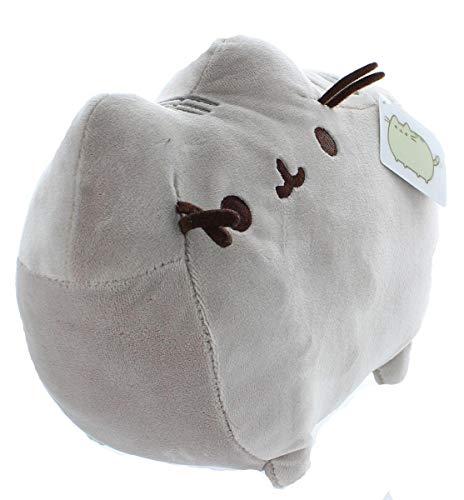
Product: GUND Pusheen Stuffed Animal Cat Plush, 12"
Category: Toys & Games | Stuffed Animals & Plush Toys | Stuffed Animals & Teddy Bears
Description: Pusheen plush toy in classic pose brings adorable web comic to life.
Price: $19.98
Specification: ProductDimensions:4.8x12x7.2inches|ItemWeight:5.1ounces|ShippingWeight:5.8ounces(Viewshippingratesandpolicies)|DomesticShipping:ItemcanbeshippedwithinU.S.|InternationalShipping:ThisitemcanbeshippedtoselectcountriesoutsideoftheU.S.LearnMore|ASIN:122310477X|Itemmodelnumber:4048096|Manufacturerrecommendedage:12months-5years